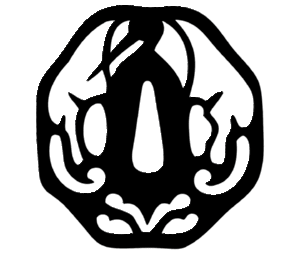
Tsuba et logo de l'Aïkibudo
L'aïkibudo est un art martial traditionnel d'origine japonaise essentiellement basé sur des techniques de défense et d’attaque. Il a pour origine l'Aïkido-Yoseikan selon le Centre International de l'Aïkibudo.